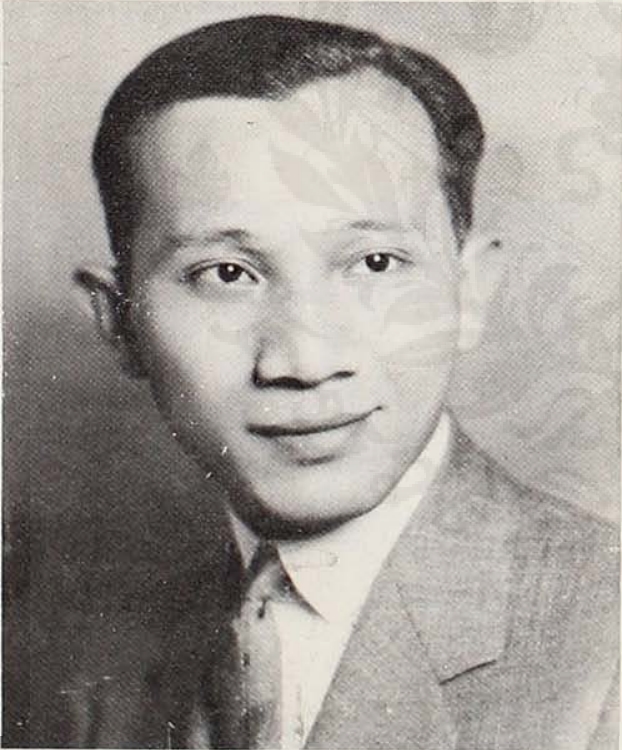
แถบ นีละนิธิ

| name = แถบ นีละนิธิ
| honorific-prefix = ศาสตราจารย์|ศาสตราจารย์อุปการคุณ
| honorific-suffix = มหาปรมาภรณ์ช้างเผือก|ม.ป.ช., มหาวชิรมงกุฎ|ม.ว.ม., ทุติยจุลจอมเกล้าวิเศษ|ท.จ.ว., เหรียญจักรพรรดิมาลา|ร.จ.พ.
| image = นายแถบ นีละนิธิ.jpg
| order = อธิการบดีจุฬาลงกรณ์มหาวิทยาลัย
| term_start = 4 มิถุนายน 2512
| term_end = 3 มิถุนายน 2514
| predecessor = ประภาส จารุเสถียร
| successor = อรุณ สรเทศน์
| religion = พุทธ
ศาสตราจารย์ แถบ นีละนิธิ (1 กรกฎาคม 2450 – 10 สิงหาคม 2523) อดีตราชบัณฑิต สำนักวิทยาศาสตร์ ราชบัณฑิตยสถาน, อดีตนายกสภามหาวิทยาลัยและอธิการบดีจุฬาลงกรณ์มหาวิทยาลัย, อดีตคณบดีคณะวิทยาศาสตร์ และอดีตคณบดีบัณฑิตวิทยาลัย จุฬาลงกรณ์มหาวิทยาลัย
== ประวัติ ==
ศาสตราจารย์ แถบ นีละนิธิ หรือที่รู้จักในนามของ ศาสตราจารย์ ดร.แถบ นีละนิธิ เกิดเมื่อ 1 กรกฎาคม พ.ศ. 2450 เป็นบุตรของพระราชสุภาวดี (สิน นีละนิธิ) กับนางนวล ราชสุภาวดี
=== การศึกษา ===
ศาสตราจารย์ แถบ นีละนิธิ เข้าเรียนระดับชั้นประถมศึกษาที่โรงเรียนวัดสุทัศน์ และชั้นมัธยมศึกษา (ม.8) ที่โรงเรียนสวนกุหลาบ
เมื่ออายุ 17 ปี ได้เข้าสอบชิงทุนเล่าเรียนหลวงของกระทรวงธรรมการเพื่อไปศึกษาต่อที่ วิทยาลัยของเทศบาลนครพอร์ตสมัท (Portsmouth Municipal College) ประเทศอังกฤษ สาขาวิทยาศาสตร์ 2 ปี หลังจากนั้น จึงได้เข้าศึกษาต่อที่มหาวิทยาลัยลิเวอร์พูล เป็นเวลา 3 ปี จนได้รับปริญญาวิทยาศาสตรบัณฑิต สาขาเคมีมาตรฐานชั้นสูง เมื่อปี พ.ศ. 2472 และเข้าศึกษาต่ออีก 1 ปี ขั้น Honours School จนได้รับปริญญาวิทยาศาสตรบัณฑิต เกียรตินิยมอันดับ 1 สาขาวิชาเคมี จากมหาวิทยาลัยเดียวกัน เมื่อปี พ.ศ. 2473 ซึ่งนับเป็นคนไทยคนแรกที่เข้าศึกษาในมหาวิทยาลัยแห่งนี้ และสามารถจบด้วยเกียรตินิยมอันดับ 1 ในสาขาเคมี
หลังจากนั้น ได้รับทุนจากมูลนิธิร็อกกี้เฟลเลอร์ไปศึกษาต่อที่มหาวิทยาลัยคอร์เนล สหรัฐอเมริกา โดยสำเร็จปริญญาวิทยาศาสตรมหาบัณฑิต สาขาเคมี เมื่อปี พ.ศ. 2474 และใช้เวลาต่อมาอีกเพียง 2 ปี ก็สำเร็จปริญญาเอก (Ph.D.) สาขาอินทรีย์เคมี จากมหาวิทยาลัยเดียวกัน เมื่อปี พ.ศ. 2476
=== การทำงาน ===
หลังจากจบการศึกษาจากมหาวิทยาลัยคอร์เนลแล้ว ศ.ดร.แถบ ได้เดินทางกลับมาประเทศไทย และเข้ารับราชการเป็นอาจารย์สอนวิชาเคมีที่คณะอักษรศาสตร์และวิทยาศาสตร์ จุฬาลงกรณ์มหาวิทยาลัย โดยได้รับตำแหน่งหัวหน้าแผนกวิชาเคมี เมื่อ 13 กันยายน พ.ศ. 2479
เมื่อ 15 เมษายน พ.ศ. 2492 ท่านได้รับพระบรมราชโองการโปรดเกล้าฯ ให้ดำรงตำแหน่งศาสตราจารย์ และวันที่ 13 พฤษภาคม พ.ศ. 2493 ศ.ดร.แถบ ได้ดำรงตำแหน่งคณบดีคณะวิทยาศาสตร์ หลังจากนั้น เมื่อ 27 สิงหาคม พ.ศ. 2500 และได้รับตำแหน่งรองอธิการบดีด้วยอีกตำแหน่งหนึ่ง
ต่อมา พ.ศ. 2506 จุฬาลงกรณ์มหาวิทยาลัยได้ขยายระดับการศึกษาโดยจัดตั้งบัณฑิตวิทยาลัยขึ้น ท่านได้รับตำแหน่งคณบดีบัณฑิตวิทยาลัยเป็นคนแรกด้วย
=== บั้นปลาย ===
ศ.ดร.แถบ นีละนิธิ หลังจากเกษียณอายุราชการแล้ว ท่านยังคงดำรงตำแหน่งรักษาการอธิการบดี จุฬาลงกรณ์มหาวิทยาลัย และได้รับพระบรมราชโองการโปรดเกล้าฯ ให้ดำรงตำแหน่งอธิการบดี จุฬาลงกรณ์มหาวิทยาลัย เป็นท่านที่ 8 เมื่อ 4 มิถุนายน พ.ศ. 2512 โดยท่านดำรงตำแหน่งเป็นเวลา 2 ปี หลังจากนั้น ยังได้ดำรงตำแหน่งนายกสภามหาวิทยาลัยติดต่อกัน 3 วาระ รวมเป็นเวลา 6 ปี
ท่านถึงแก่อนิจกรรม เมื่อ 10 สิงหาคม พ.ศ. 2523
== ผลงานและเกียรติประวัติ ==
เมื่อเริ่มเข้ารับราชการ ท่านเป็นผู้จัดทำหลักสูตรปริญญาบัณฑิตทางเคมี และเป็นผู้สอนเอง นับว่าเป็นอาจารย์ต้นตำรับการผลิตวิทยาศาสตร์บัณฑิตคนแรกของประเทศ ขณะดำรงตำแหน่งคณบดีคณะวิทยาศาสตร์ ท่านได้ริเริ่มขยายหลักสูตรวิทยาศาสตร์บัณฑิต เพื่อให้สอดคล้องกับ แผนพัฒนาเศรษฐกิจและสังคมแห่งชาติ โดยการเปิดวิทยาศาสตร์บัณฑิต สาขาธรณีเคมีเทคนิค ขณะดำรงตำแหน่งคณบดีบัณฑิตวิทยาลัย ท่านได้ร่วมกำหนดมาตรฐานและระเบียบต่างๆขึ้น รวมถึงจัดตั้งคณะบัณฑิตวิทยาลัยขั้นจัดการ และจัดตั้งหน่วยคอมพิวเตอร์ขึ้น ซึ่งหน่วยงานนี้เป็นผู้บุกเบิกด้านคอมพิวเตอร์และอินเทอร์เน็ตอย่างเป็นทางการแห่งแรกของประเทศไทย
ผลงานหน้าที่อื่นๆ เช่น
* ศาสตราจารย์แห่งจุฬาลงกรรณ์มหาวิทยาลัย
* กรรมการ สภามหาวิทยาลัย
* สมาชิกฝ่ายอุปนายก สมาคมวิทยาศาสตร์แห่งประเทศไทย ในพระบรมราชูปถัมภ์
* สมาชิก สภาร่างรัฐธรรมนูญ
* ราชบัณฑิตสำนักวิทยาศาสตร์ ราชบัณฑิตยสถาน
* ผู้แทนประเทศไทย ในการประชุมยูเนสโก ที่ปารีส ประเทศฝรั่งเศส
* ผู้แทนประเทศไทย ในการประชุมระหว่างประเทศ ทางด้านพลังงานปรมาณูเพื่อสันติ ที่เจนีวา ประเทศสวิสเซอร์แลนด์ และศึกษาดูงานพลังงานปรมาณูที่ยุโรปและสหรัฐอเมริกา
* กรรมการผู้ทรงคุณวุฒิ สภามหาวิทยาลัยแห่งชาติ
* กรรมการฝ่ายวิทยาศาสตร์ คณะกรรมการแห่งชาติ ว่าด้วยการศึกษาสหประชาชาติ ในการประชุมทางวิทยาศาสตร์ภาคพื้นแปซิฟิก ครั้งที่ 9
== เกียรติยศ ==
=== เครื่องราชอิสริยาภรณ์ ===
ราชกิจจานุเบกษา, แจ้งความสำนักนายกรัฐมนตรี เรื่อง พระราชทานเครื่องราชอิสริยาภรณ์ , เล่ม ๘๒ ตอนที่ ๑๑๑ ง ฉบับพิเศษ หน้า ๑๓, ๒๓ ธันวาคม ๒๕๐๘
ราชกิจจานุเบกษา, แจ้งความสำนักนายกรัฐมนตรี เรื่อง พระราชทานเครื่องราชอิสริยาภรณ์ , เล่ม ๗๗ ตอนที่ ๑๐๒ ง ฉบับพิเศษ หน้า ๒๓, ๑๔ ธันวาคม ๒๕๐๓
ราชกิจจานุเบกษา, แจ้งความสำนักนายกรัฐมนตรี เรื่อง พระราชทานเครื่องราชอิสริยาภรณ์จุลจอมเกล้า , เล่ม ๘๖ ตอนที่ ๔๖ ง หน้า ๑๘๓๗, ๒๗ พฤษภาคม ๒๕๑๒
ราชกิจจานุเบกษา, แจ้งความสำนักนายกรัฐมนตรี เรื่อง พระราชทานเหรียญจักรมาลาและเหรียญจักรพรรดิมาลา , เล่ม ๗๗ ตอนที่ ๑๐๒ ง ฉบับพิเศษ หน้า ๒๖๘, ๑๔ ธันวาคม ๒๕๐๓
=== สมัญญานาม ===
* บิดาแห่งวิชาเคมีไทย
== อ้างอิง ==
* ทำเนียบคณบดี คณะวิทยาศาสตร์ จุฬาลงกรณ์มหาวิทยาลัย
* สุภา พื้นนาค. 35 นักวิทยาศาสตร์ไทย. กรุงเทพฯ: อักษรวัฒนา. พิมพ์ครั้งที่ 5, 2543
== แหล่งข้อมูลอื่น ==
* "แถบ นีละนิธิ" ปรมาจารย์แห่งวิชาเคมีไทย

หมวดหมู่:ราชบัณฑิต
หมวดหมู่:ศาสตร์จารย์อุปการะคุณ
หมวดหมู่:บุคคลจากคณะวิทยาศาสตร์ จุฬาลงกรณ์มหาวิทยาลัย
หมวดหมู่:บุคคลจากบัณฑิตวิทยาลัย จุฬาลงกรณ์มหาวิทยาลัย
หมวดหมู่:นักเคมีชาวไทย
หมวดหมู่:อธิการบดีจุฬาลงกรณ์มหาวิทยาลัย
หมวดหมู่:นายกสภาจุฬาลงกรณ์มหาวิทยาลัย
หมวดหมู่:อาจารย์คณะวิทยาศาสตร์
หมวดหมู่:ผู้ได้รับเครื่องราชอิสริยาภรณ์ ม.ป.ช.
หมวดหมู่:ผู้ได้รับเครื่องราชอิสริยาภรณ์ ม.ว.ม.
หมวดหมู่:ผู้ได้รับเครื่องราชอิสริยาภรณ์ ท.จ.ว.
หมวดหมู่:ผู้ได้รับเหรียญจักรพรรดิมาลา
หมวดหมู่:ผู้ได้รับปริญญากิตติมศักดิ์จากจุฬาลงกรณ์มหาวิทยาลัย
หมวดหมู่:บุคคลจากโรงเรียนสวนกุหลาบวิทยาลัย
หมวดหมู่:ศิษย์เก่าจากมหาวิทยาลัยลิเวอร์พูล
หมวดหมู่:ศิษย์เก่าจากมหาวิทยาลัยคอร์เนล